Woodworking vise

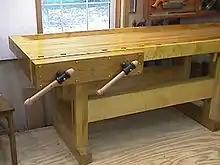
A twin-screw vise

A woodworking vise is a type of vise adapted to the various needs of woodworkers and woodworking. Several types have evolved to meet differing primary functions, falling under the general categories of front and end vises, reflecting their positions on a workbench.